Louis Effrat

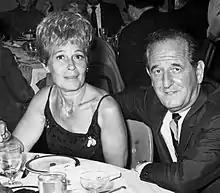
Effrat with his wife, Alice

In his later years he was the Harness Writer for the "Times" covering a number of Hambletonian Stakes. He was a member of the United States Harness Writers Association and voted into the Harness Racing Museum & Hall of Fame in 1985.